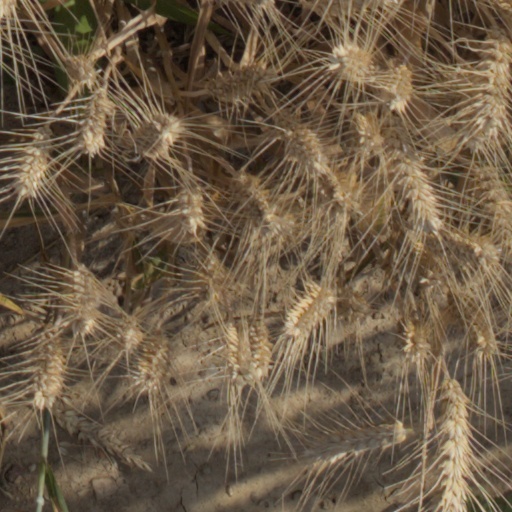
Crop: wheat